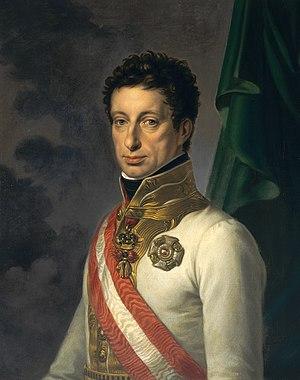
La bataille de Tarvis a eu lieu près de Tarvisio, actuellement en région Frioul-Vénétie Julienne en Italie, du 21 au 23 mars 1797 pendant la guerre de la Première Coalition.
Joseph Wenzel Radetzky von Radetz, couramment appelé comte Joseph Radetzky, est un maréchal autrichien, originaire de Bohême, né le 2 novembre 1766 au Château de Trebnitz près de Sedlčany, mort le 5 janvier 1858 à Milan.
Les Pays-Bas autrichiens sont l'appellation des Pays-Bas méridionaux pendant le régime autrichien au XVIIIᵉ siècle. Le nom « autrichien » fait référence à la maison d'Autriche, suzeraine de ces terres faisant partie du Saint-Empire depuis le mariage de Marie de Bourgogne avec Maximilien d'Autriche peu après la mort de Charles le Téméraire. Avant 1714, toutefois, les Pays-Bas méridionaux relevaient de la branche espagnole des Habsbourg, et l'on parlait de Pays-Bas espagnols.